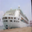
Label: ship